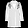
Label: Coat